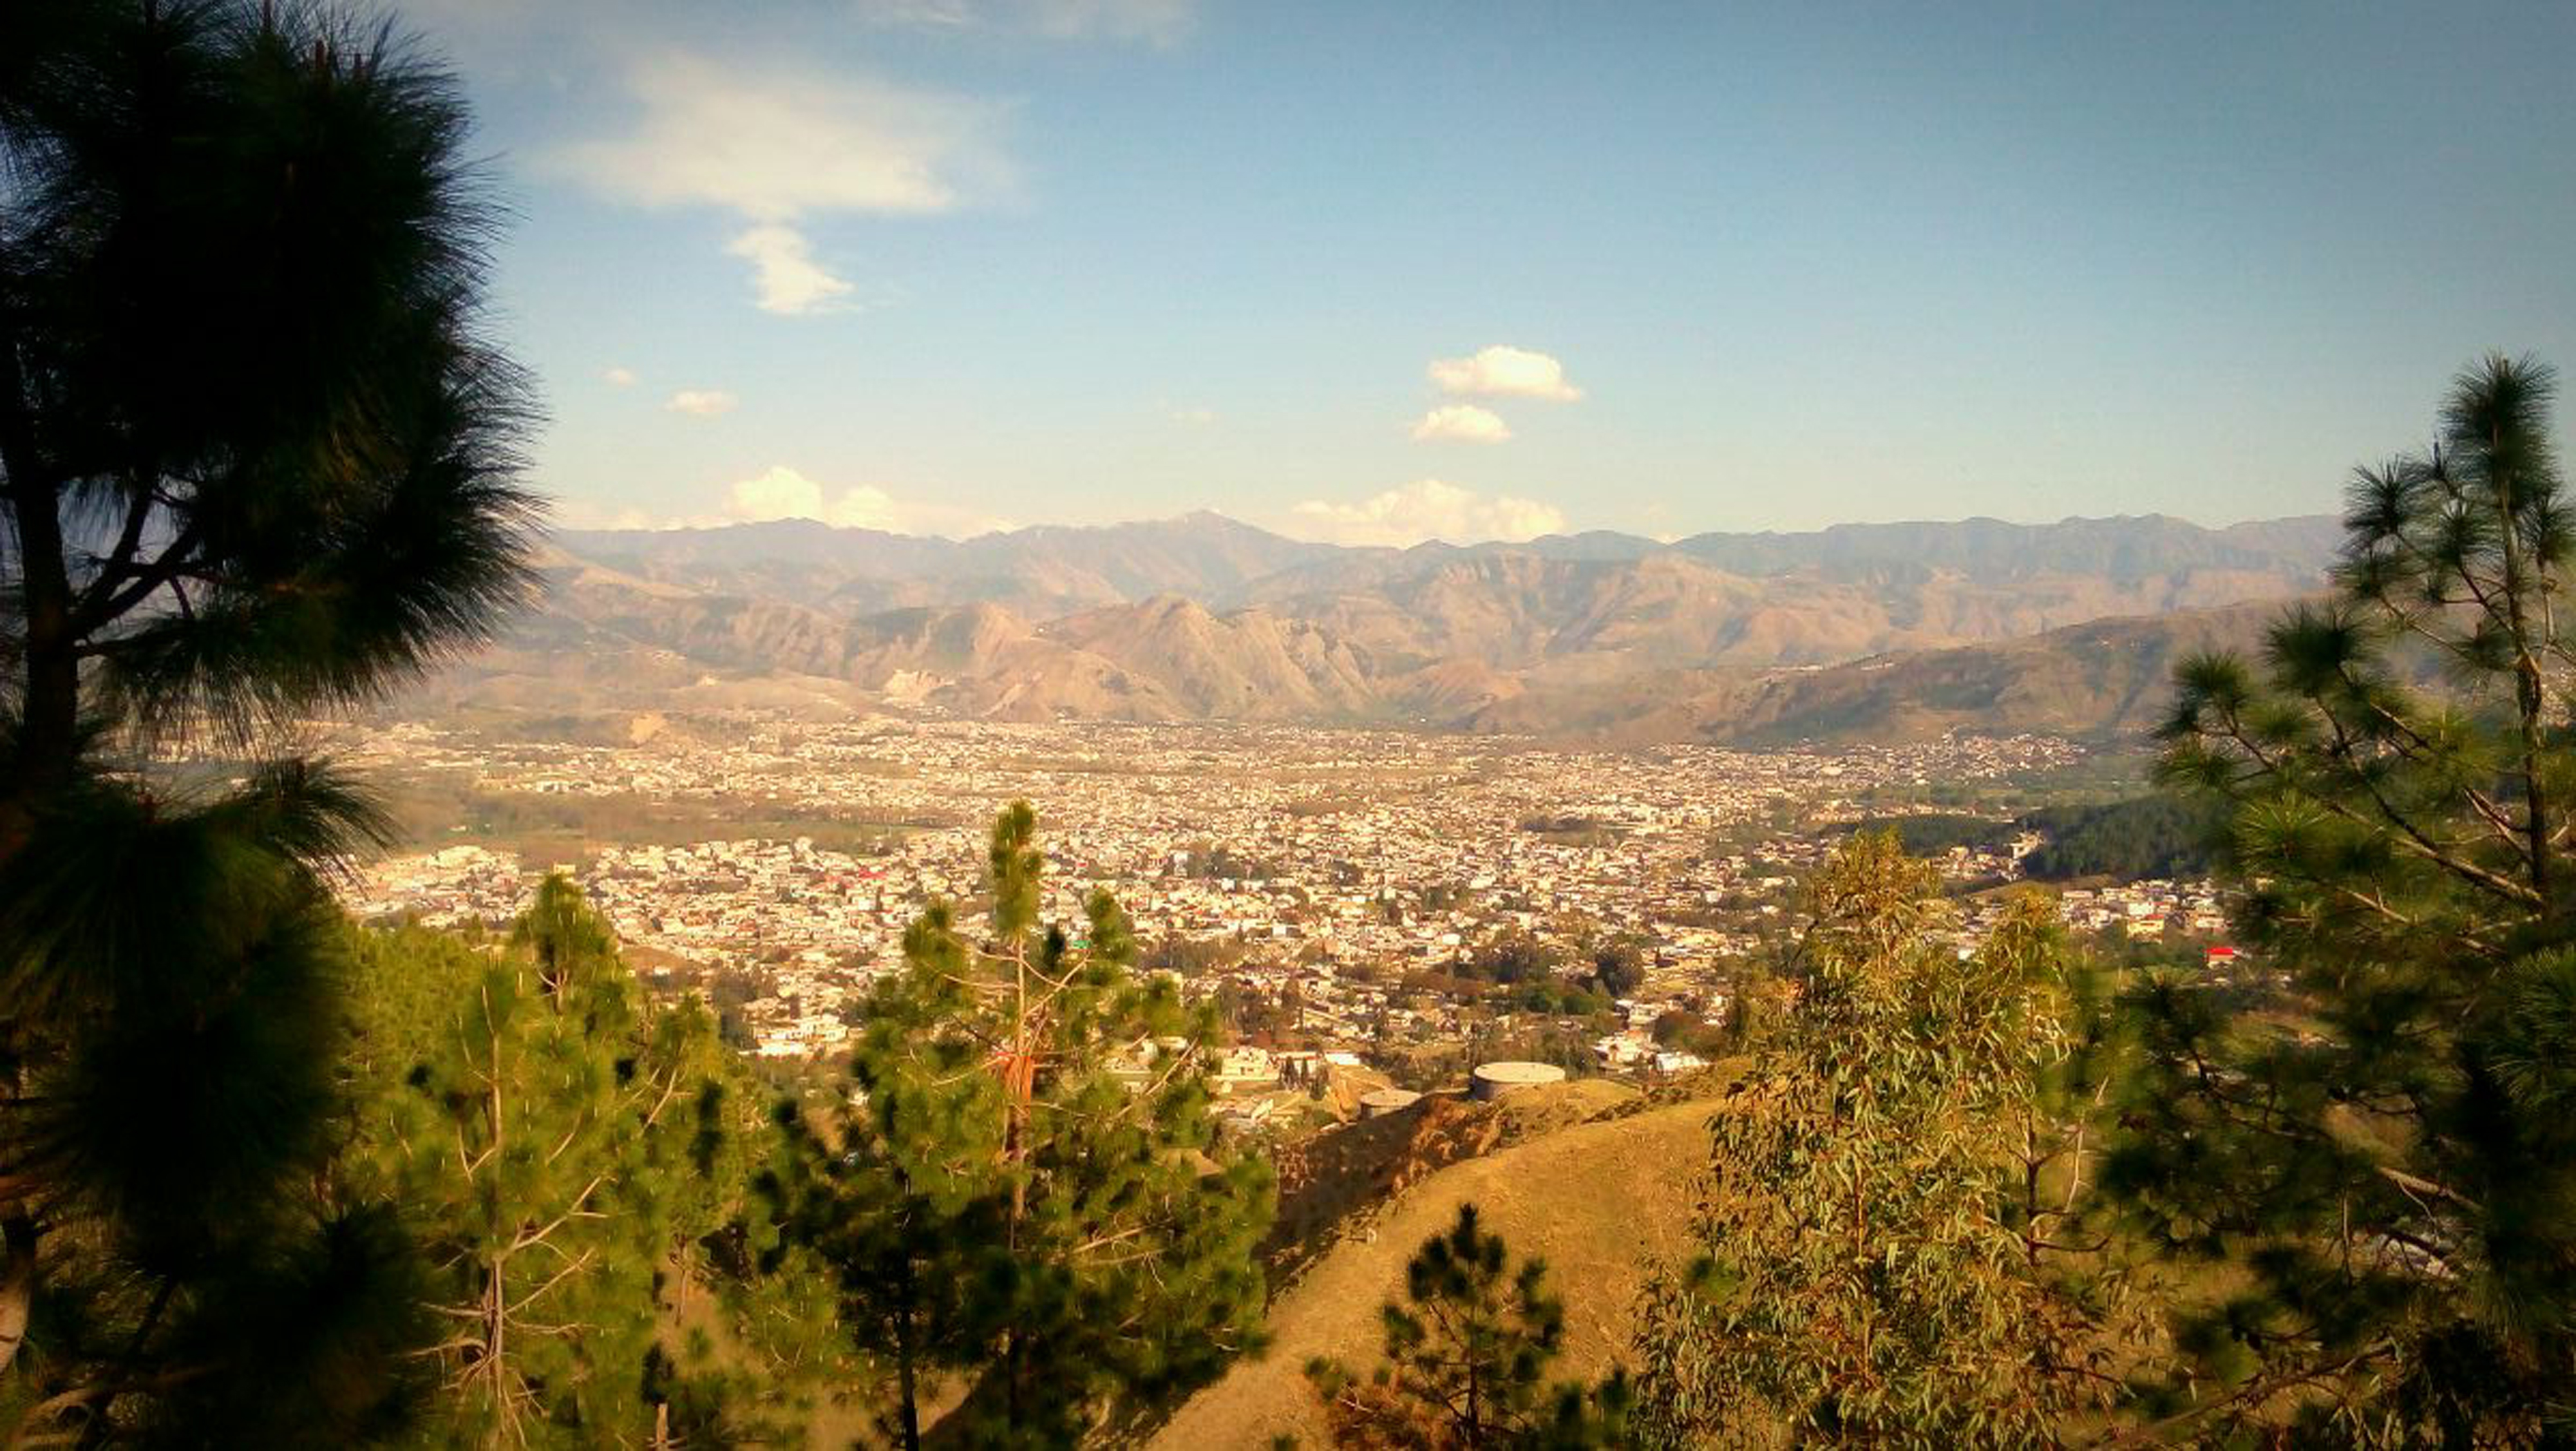
Abbottabad, valley, landscape, sky, mountainous landforms, vegetation, tree, mountain, hill station, village, rural area, hill, cloud, mount scenery, tourist attraction, escarpment, shrubland, mountain village, horizon, mountain range, national park, tourism, wadi, plant community, plateau, city